Carina de Rooij-Versloot

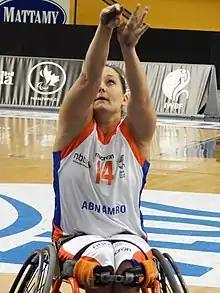
Carina de Rooij in 2014

Carina de Rooij-Versloot (born 10 May 1980) is a Dutch wheelchair basketball player. She is a member of the Netherlands women's national wheelchair basketball team. She competed at four Paralympic Games and won two Paralympic bronze medal, and a gold medal.